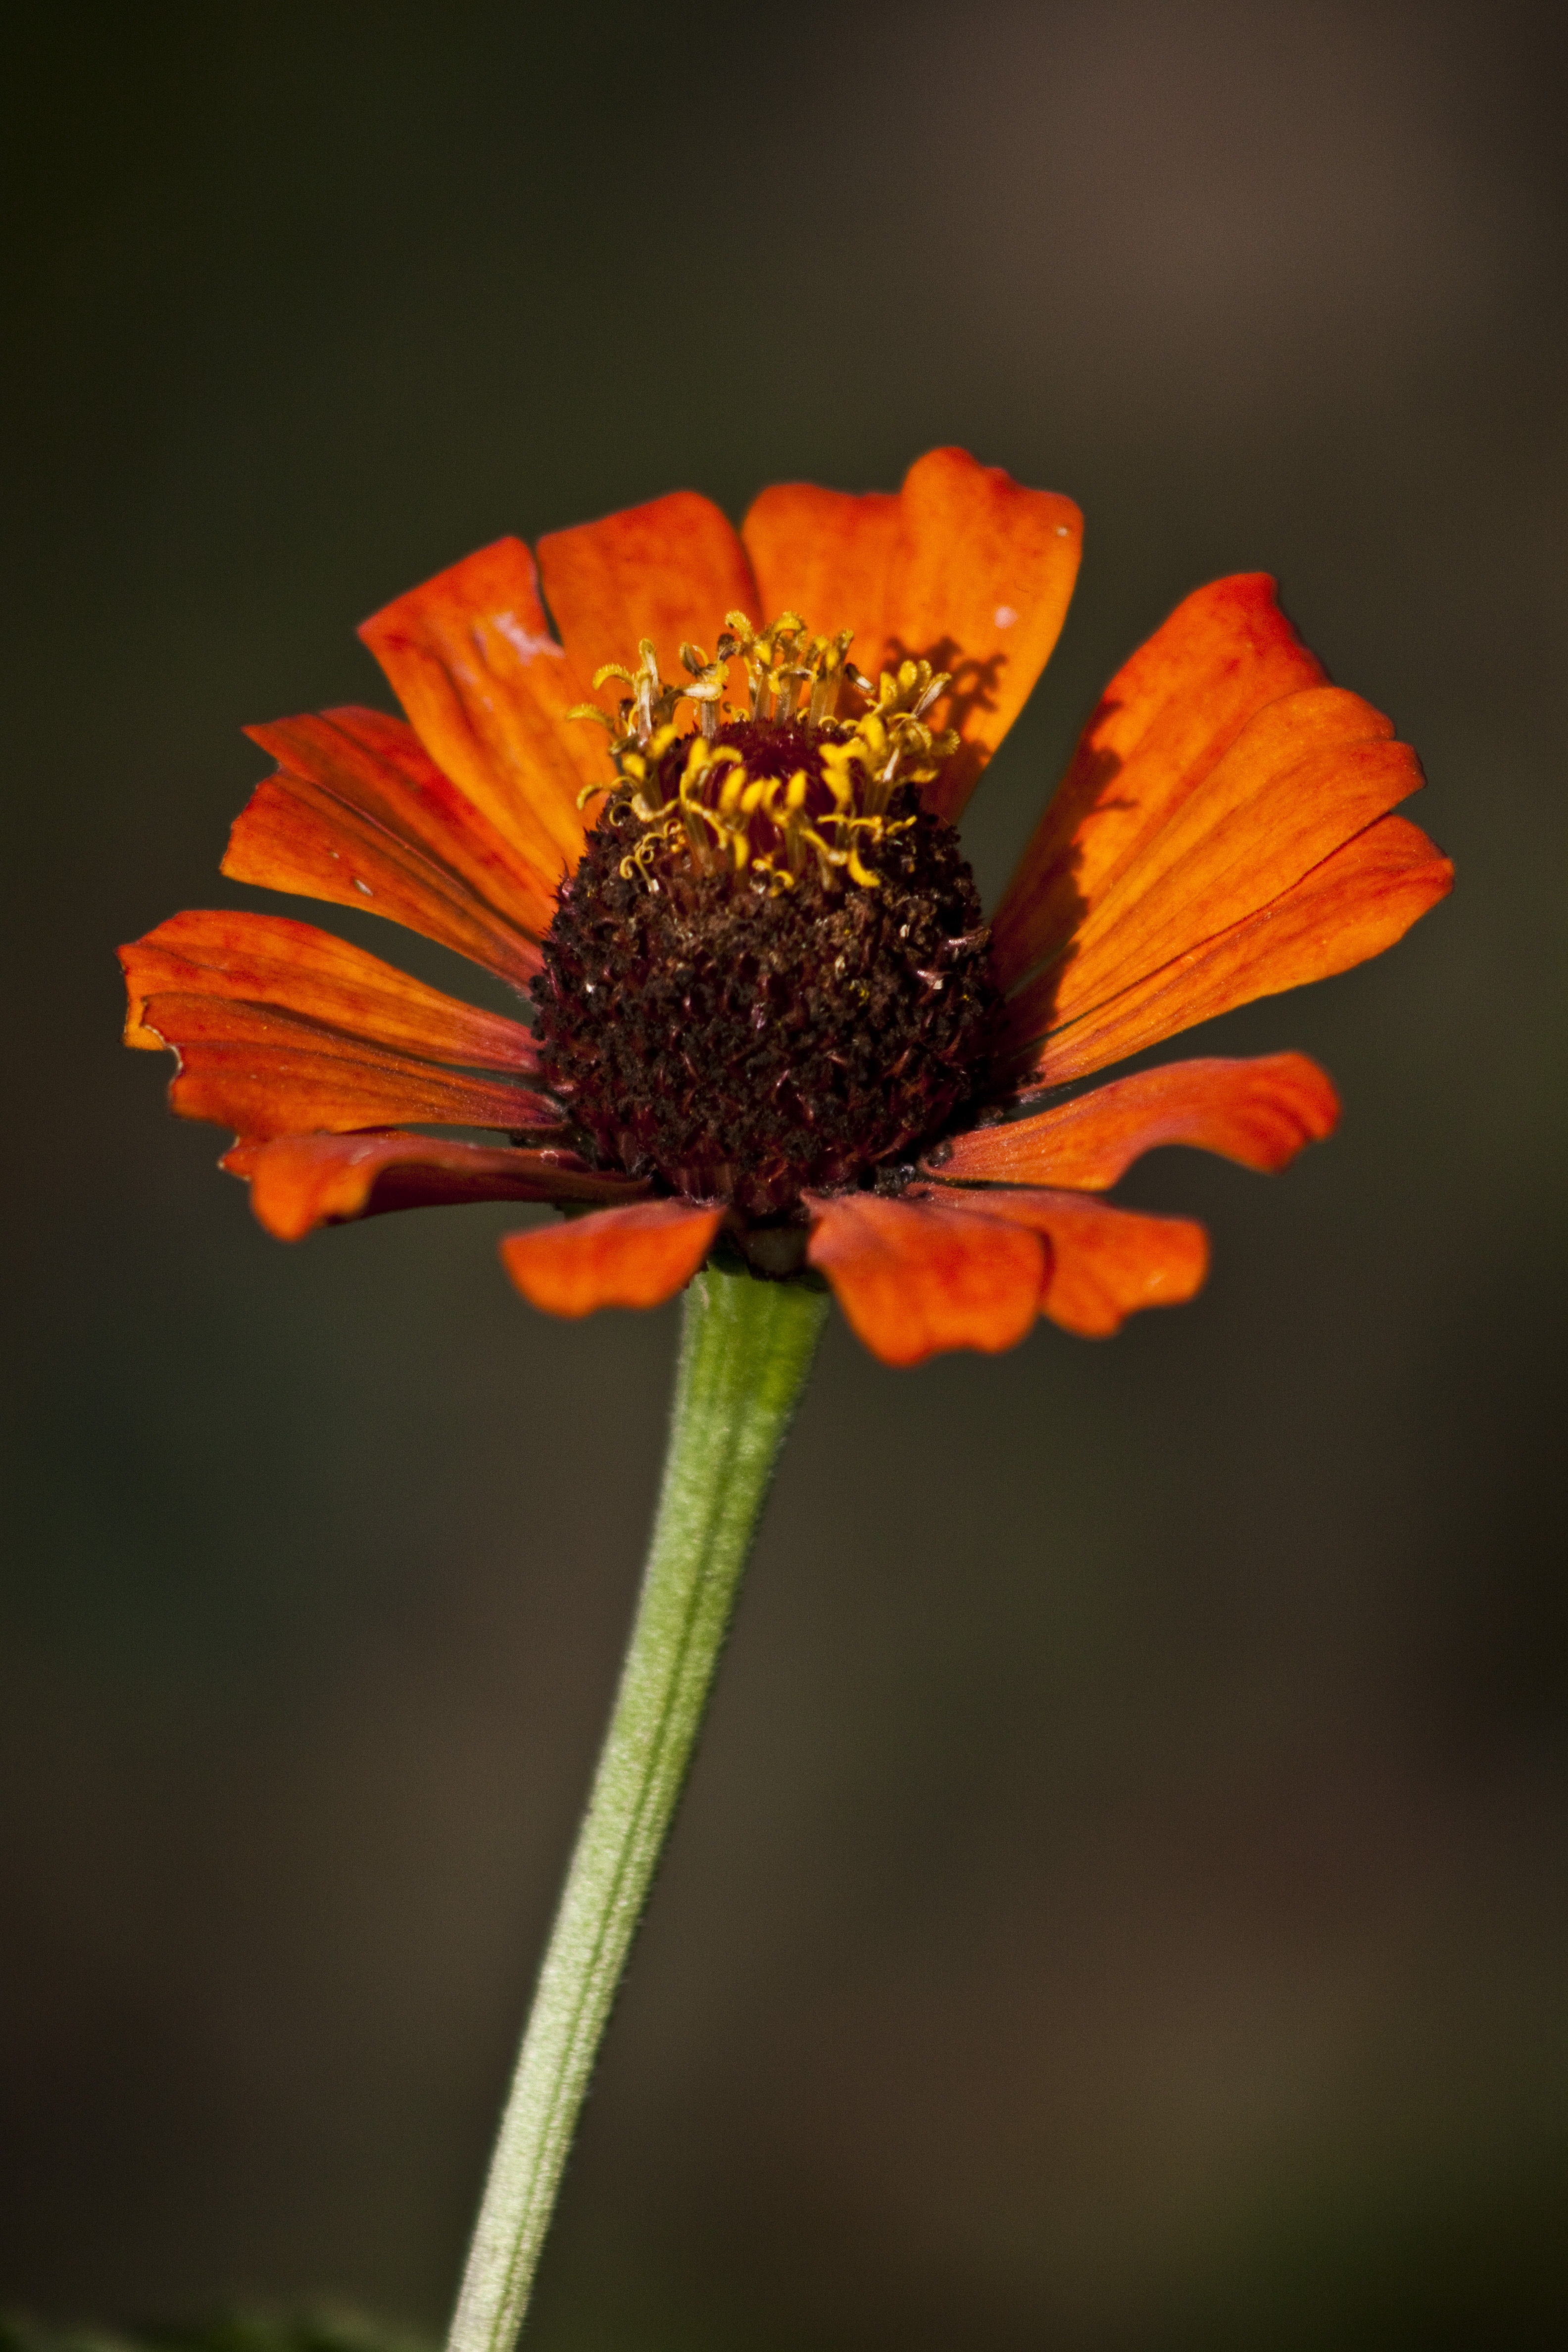
nature, plant, photography, leaf, flower, petal, orange, pollen, spring, botany, yellow, flora, wildflower, close up, leaves, nectar, macro photography, flowering plant, daisy family, plant stem, land plant